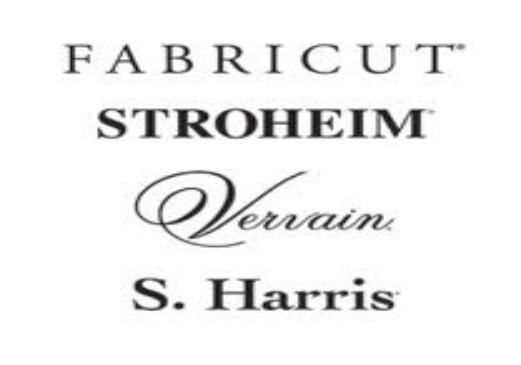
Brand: Fabricut
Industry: Necessities